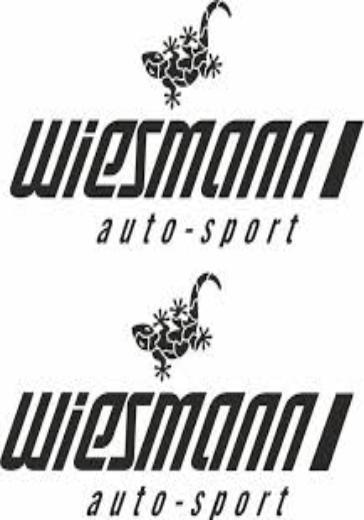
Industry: Food